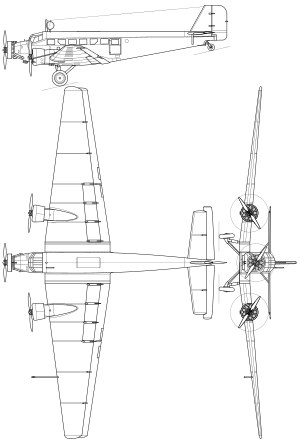
Junkers Ju 52 / Versioner
Junkers Ju 52
Junkers Ju 52 med øgenavnene Tante Ju – og Iron Annie var et transport- og bombefly, som blev fremstillet fra 1932-1945 af Junkers-flyfabrikken. Den blev både anvendt til både civil og militær brug i 1930'erne og 1940'erne.